John Mercer (photojournalist)

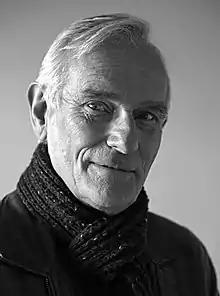
Mercer in 2021

Mercer was born in New Plymouth, New Zealand on 12 December 1949. He lives in Adelaide, Australia.